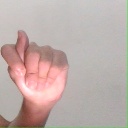
अक्षर: ट